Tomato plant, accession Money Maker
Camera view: vertical (180 deg); turntable rotation: 210 degrees
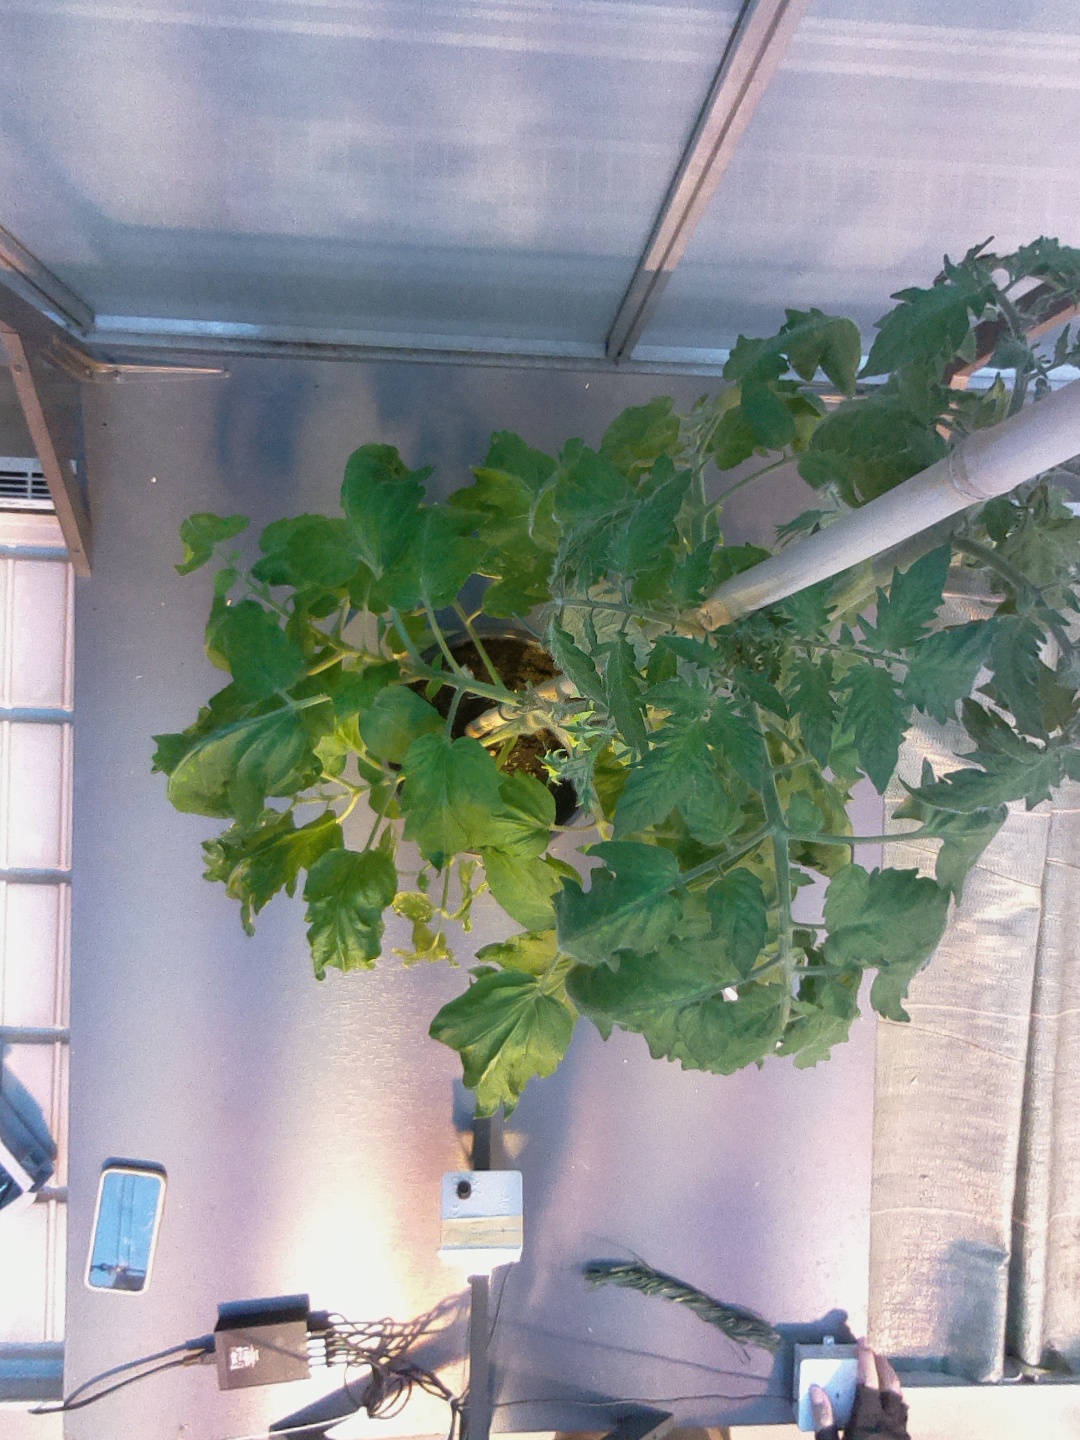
BBCH growth stage 65: Full flowering, 50%-60% of flowers open, first petals falling